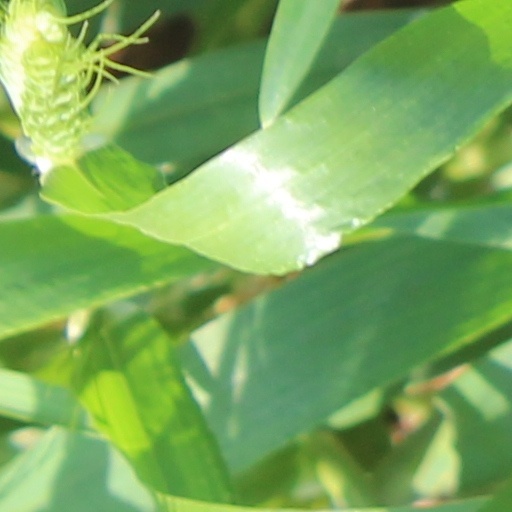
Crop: wheat